History of Widerøe

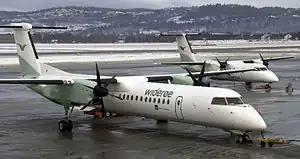
Dash 8 Q400 and -100 at Trondheim Airport, Værnes in 2010

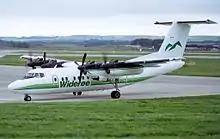
A de Havilland Canada Dash 7 at Aberdeen Airport in 1993

Widerøe's Flyveselskap ASA, is a regional airline based in Bodø Norway, established by